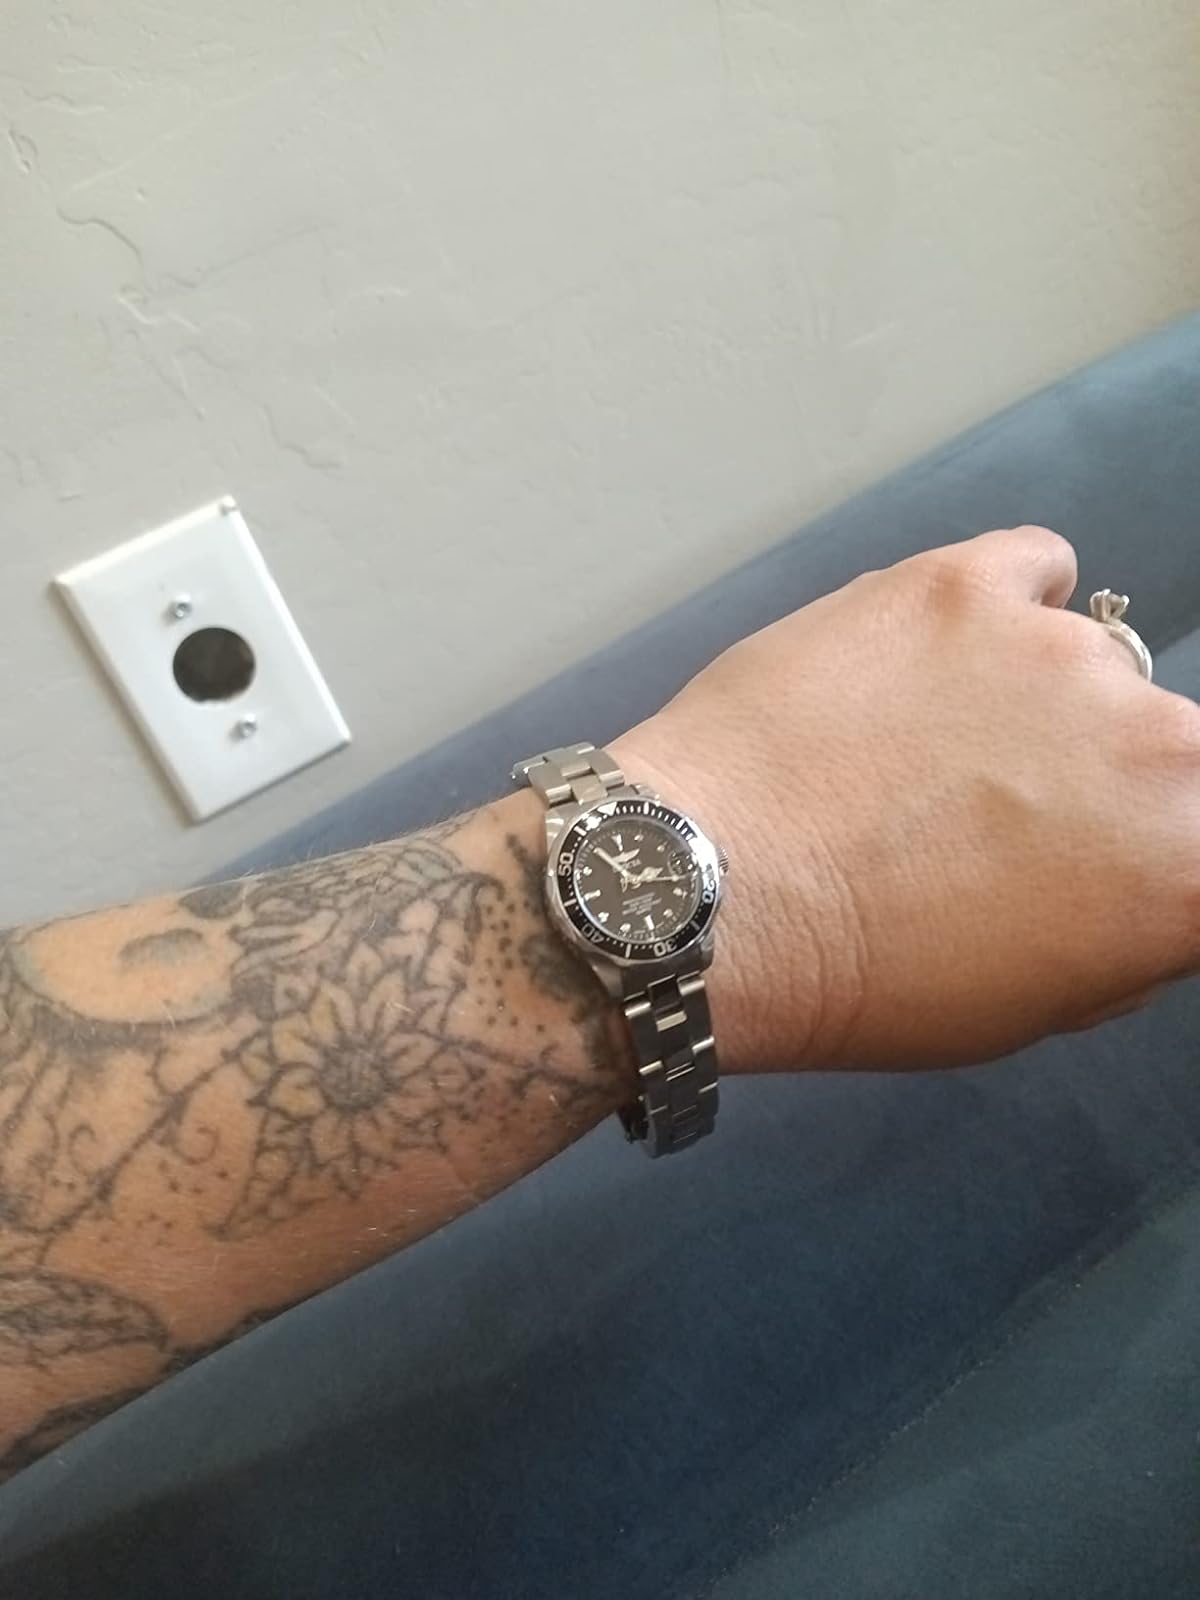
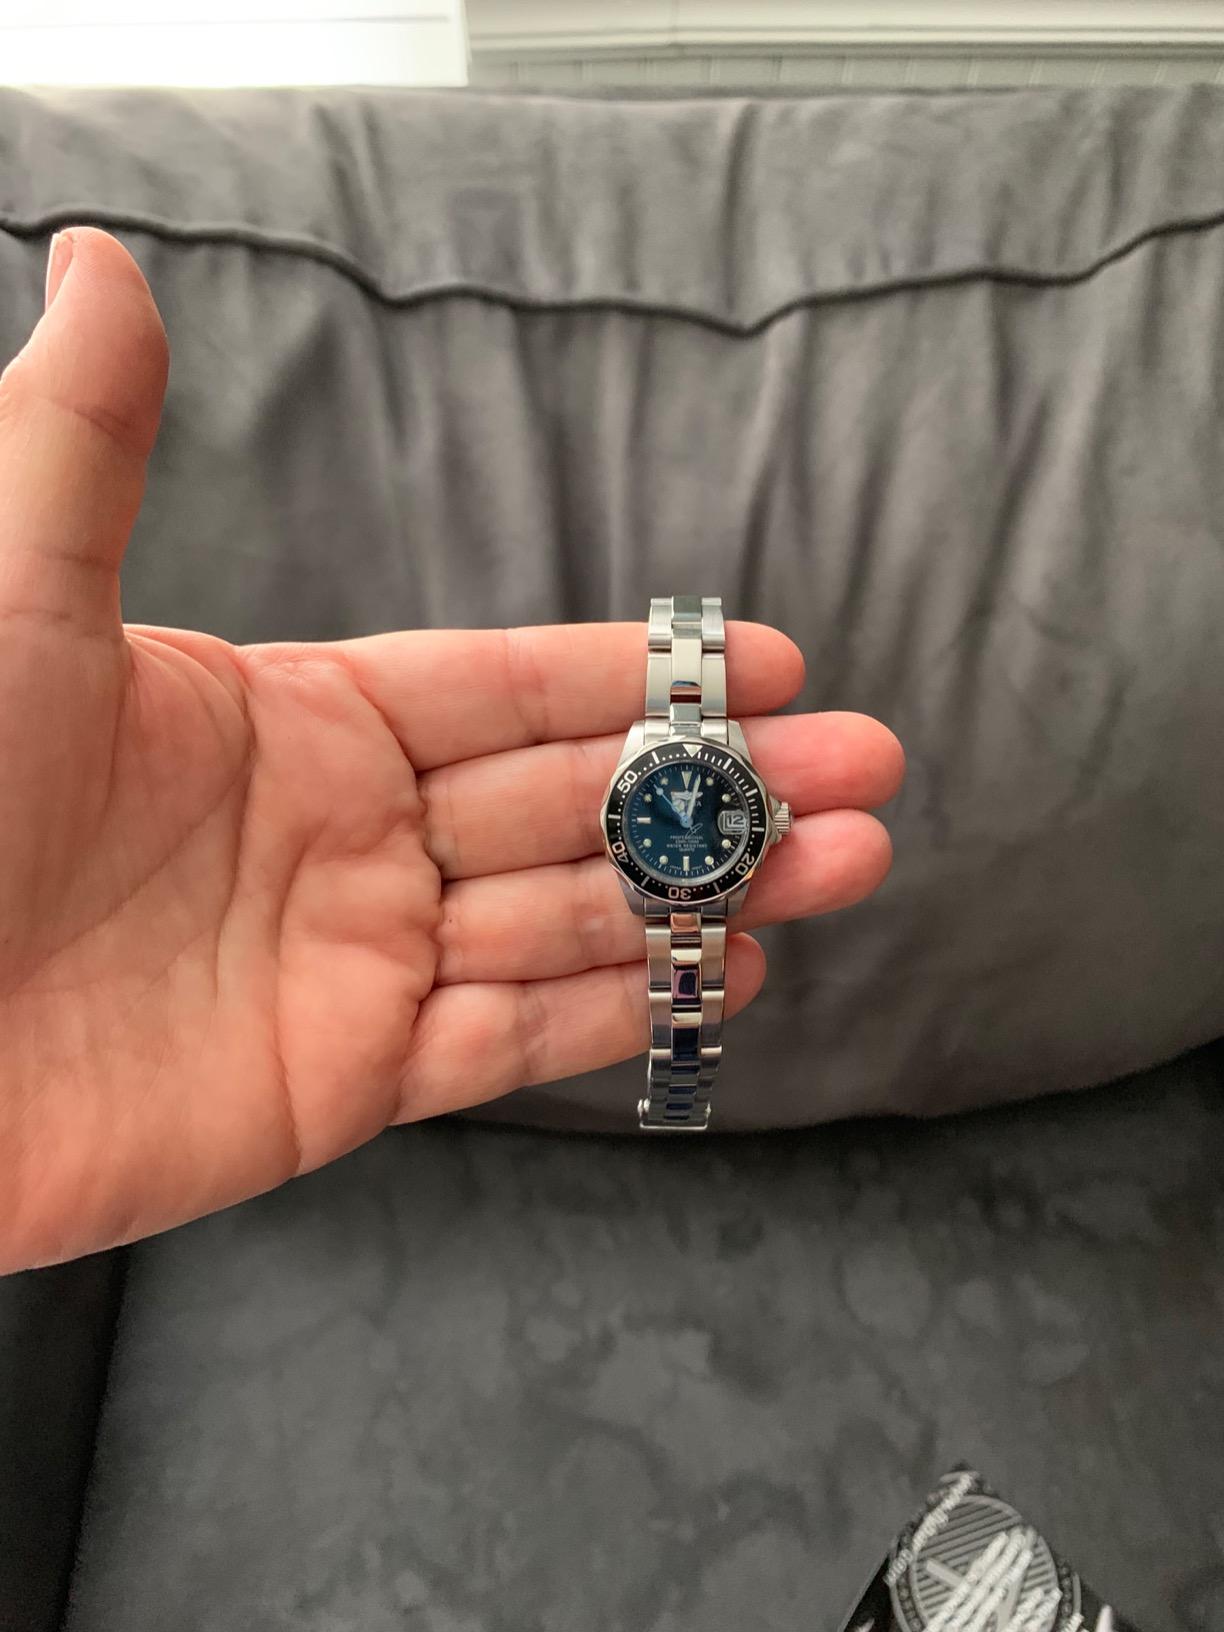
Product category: accessories_watch
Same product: yes